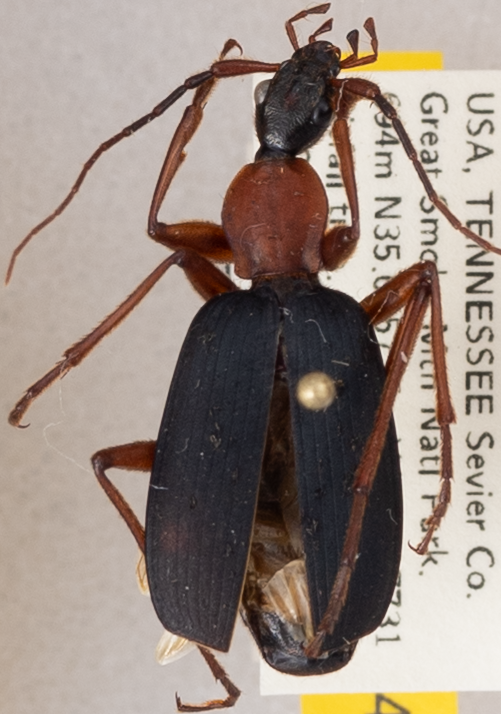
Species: Galerita bicolor
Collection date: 2021-08-31 04:00:00
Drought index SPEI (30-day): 1.93
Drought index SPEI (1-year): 1.22
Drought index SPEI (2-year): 2.09